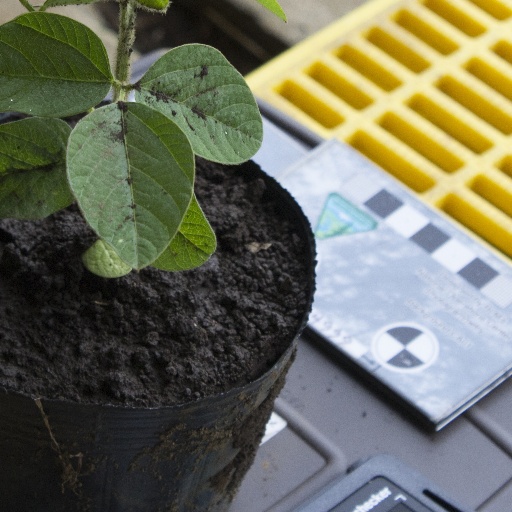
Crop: soybean